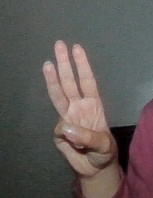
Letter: thaa